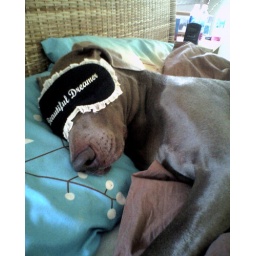
Milo sleeping in our bed